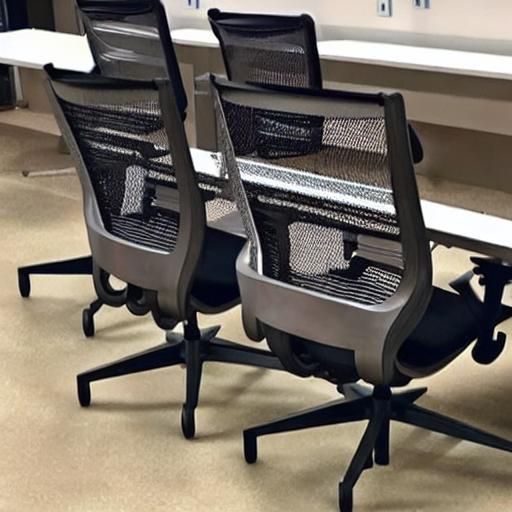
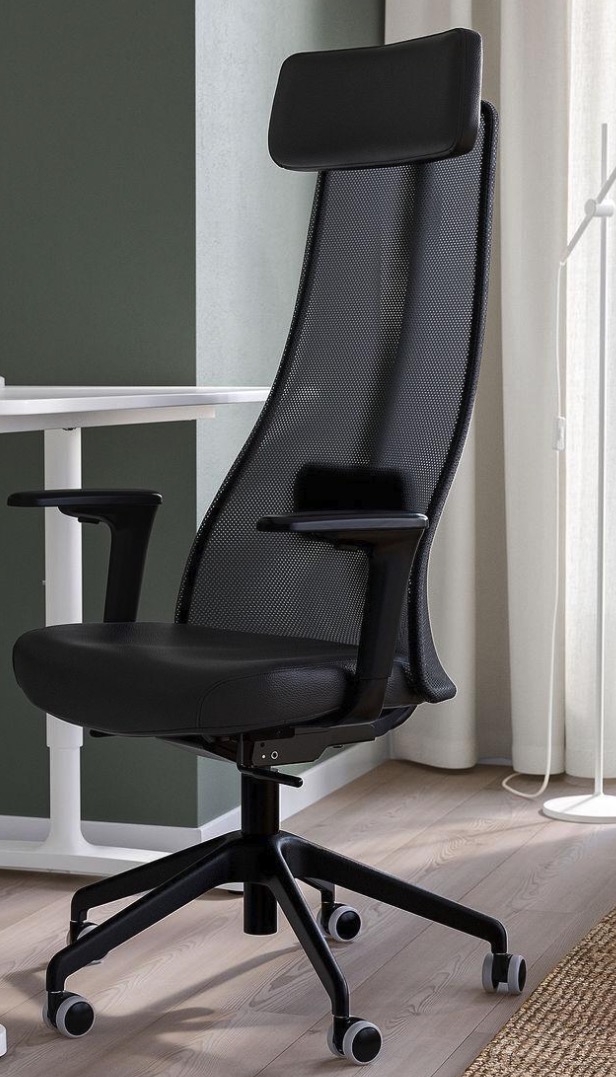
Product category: items_chair
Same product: no